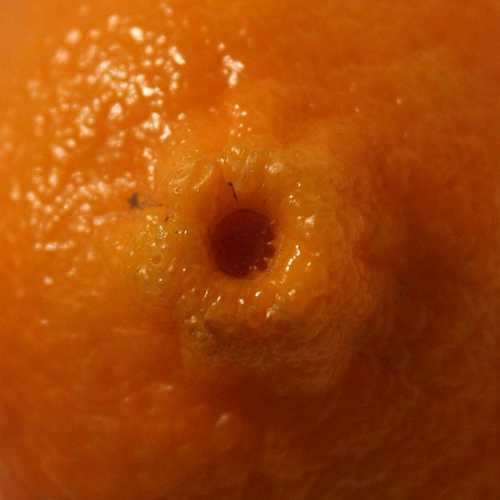
Label: Orange